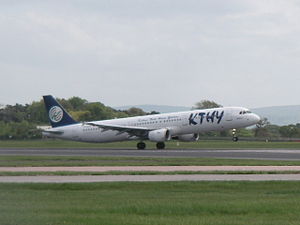
Cyprus Turkish Airlines / Flåde
En Cyprus Turkish Airlines Airbus A321, kaldt "Iskele", letter fra Manchester Airport, England. (2009)
Cyprus Turkish Airlines er et cypriotisk luftfartselskab for